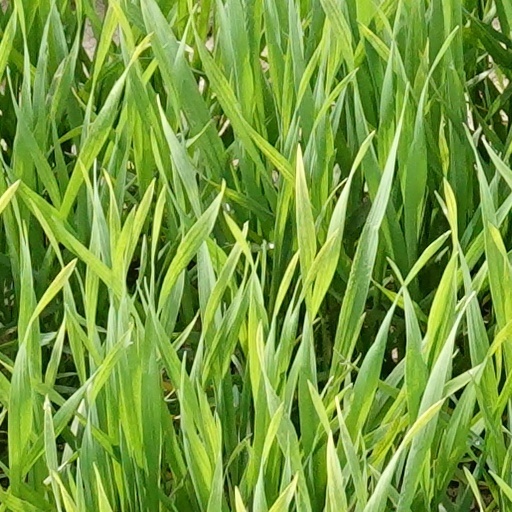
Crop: wheat